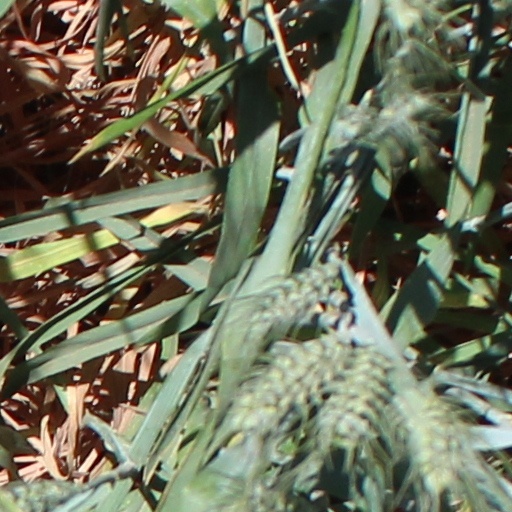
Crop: wheat